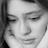
Emotion: sad